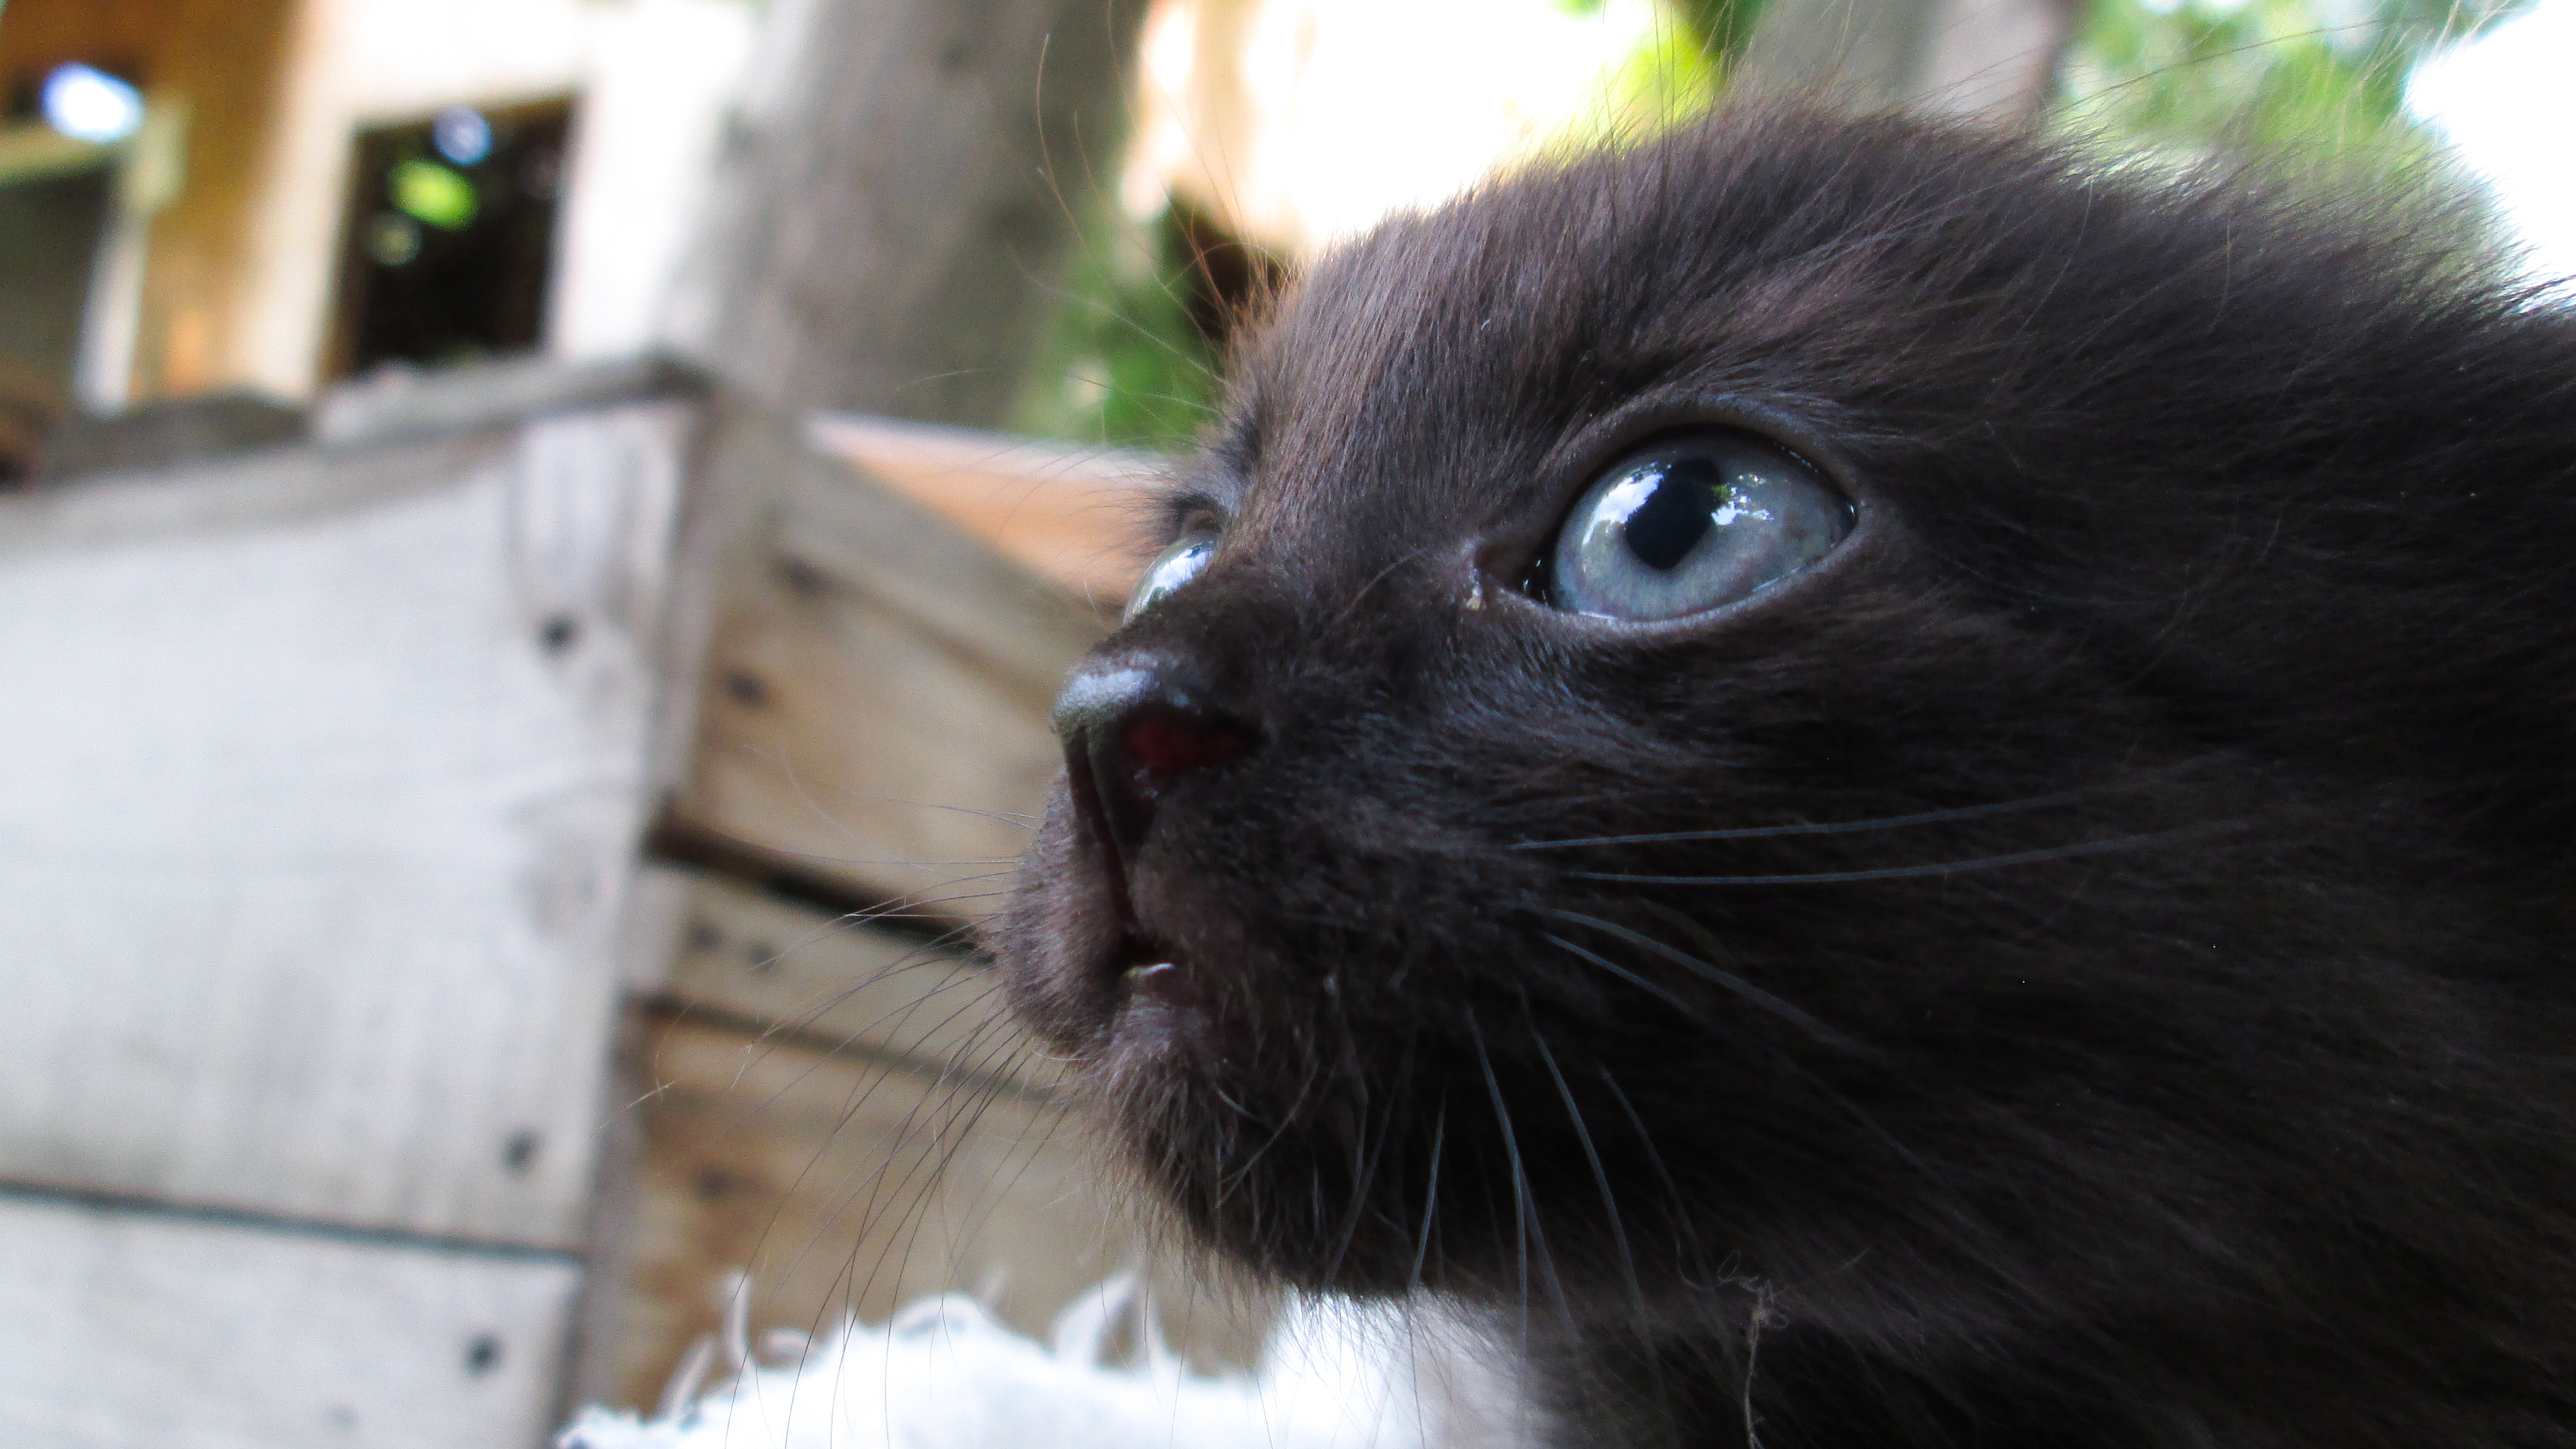
kitty, kitten, cat, black cat, beautiful, love, story, artistic, vertebrate, mammal, whiskers, felidae, small to medium sized cats, snout, nebelung, carnivore, korat, close up, burmese, fawn